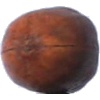
Label: nut_pecan